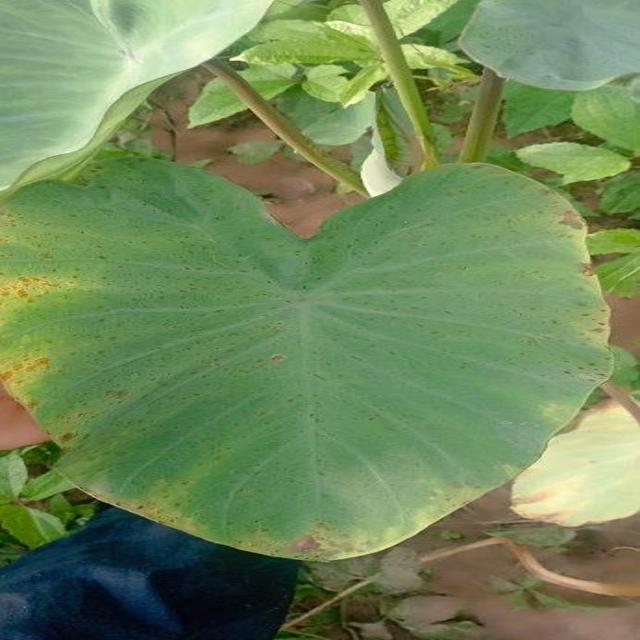
Label: Early_Blight